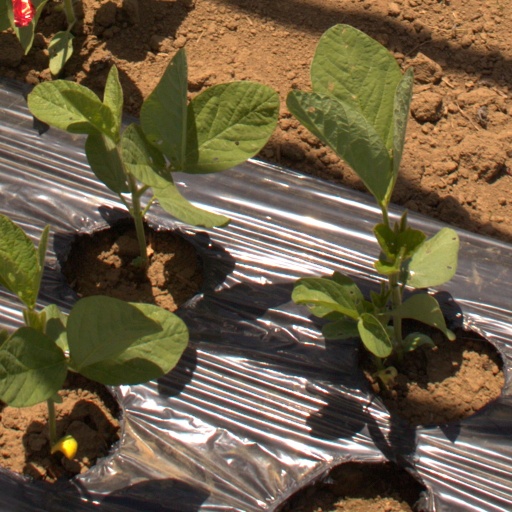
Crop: Jerusalem artichoke